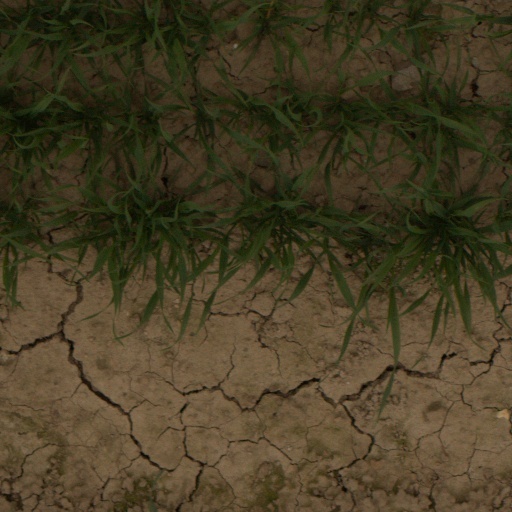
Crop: wheat